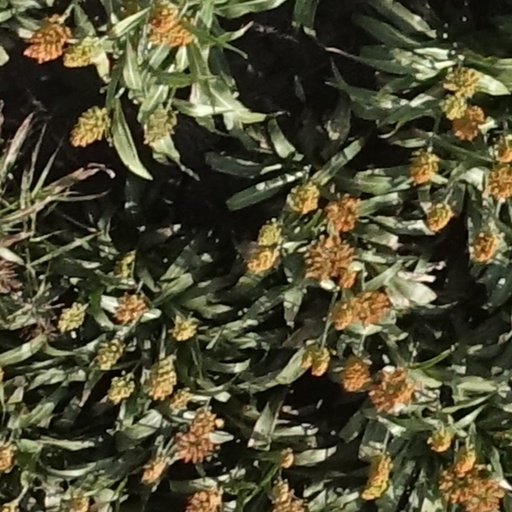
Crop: sorghum